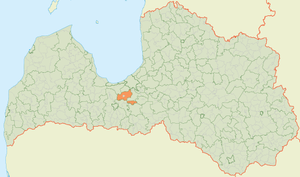
Olaines pagasts
Olaines pagasts’ placering i Letland
Olaines pagasts er en territorial enhed i Olaines novads i Letland. Pagasten etableredes i 1819, havde 7.960 indbyggere i 2010 og omfatter et areal på 289,53 kvadratkilometer. Hovedbyen i pagasten er Jaunolaine.